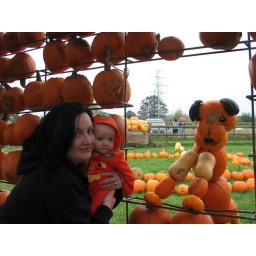
Mom and Violette in the pumpkin house with the pumpkin puppy at the window.